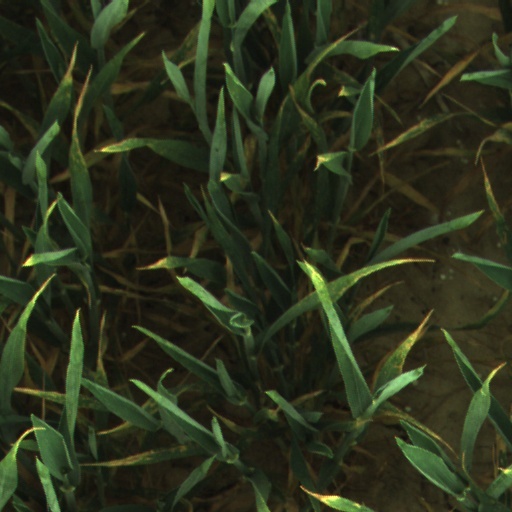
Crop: wheat